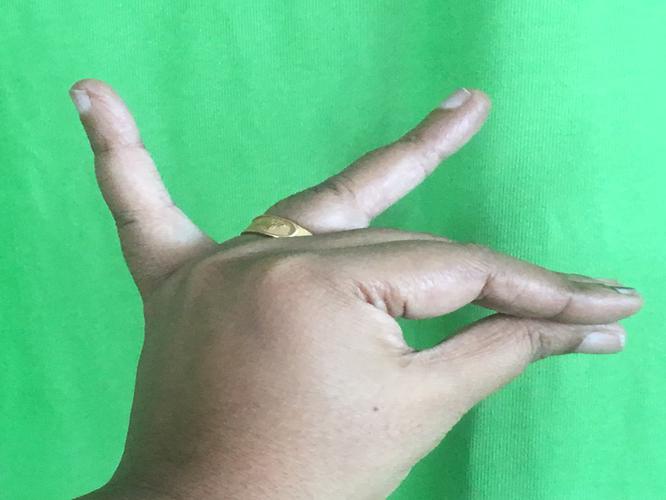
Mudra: Katakamukha_1
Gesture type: single_hand